Igreja de São Nicolau (Santarém)

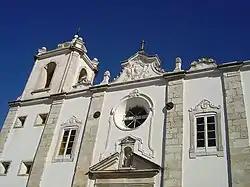
Church of São Nicolau, Santarém

Igreja de São Nicolau is a church in Portugal. It is classified as a National Monument.